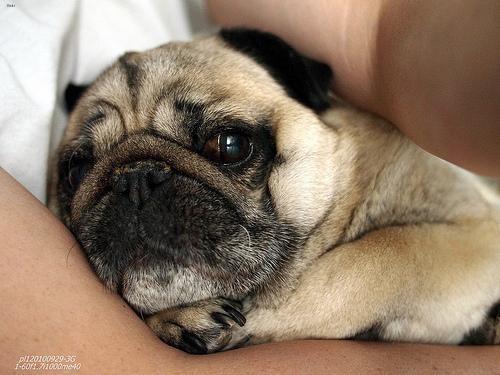
pug